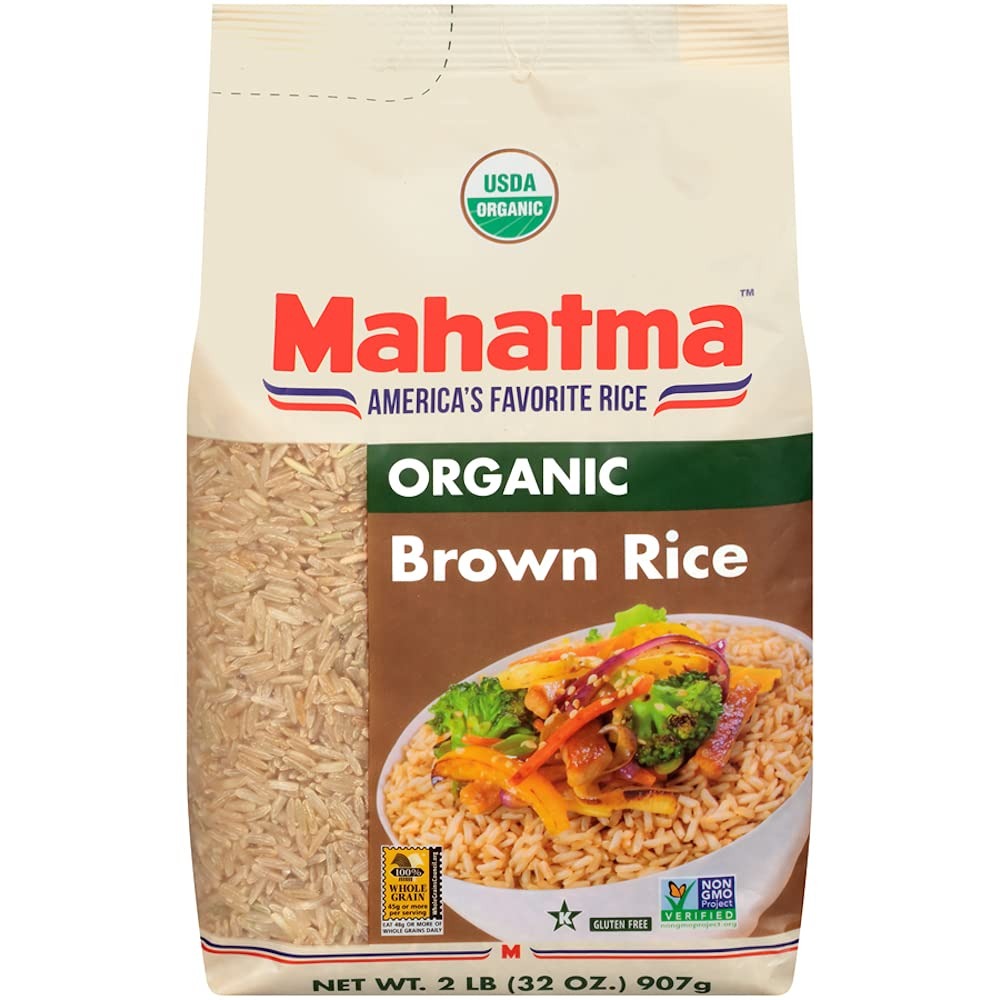
Item Name: Mahatma Organic Brown Rice, 2 lb (Pack of 6)
Value: 192.0
Unit: Ounce

Price: 4.18